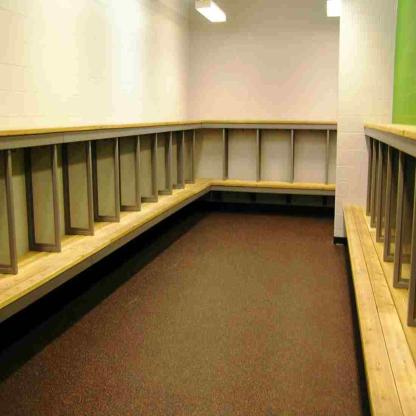
Scene: Indoor